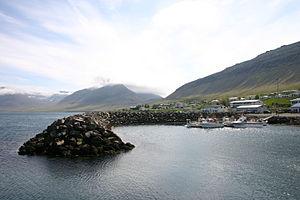
Le Dýrafjörður est un fjord de la région de Vestfirðir situé entre l'Arnarfjörður et l'Önundarfjörður qui mesure 32 km de long et 9 km de large à l'embouchure. Il fait maintenant partie de la municipalité d'Ísafjörður.